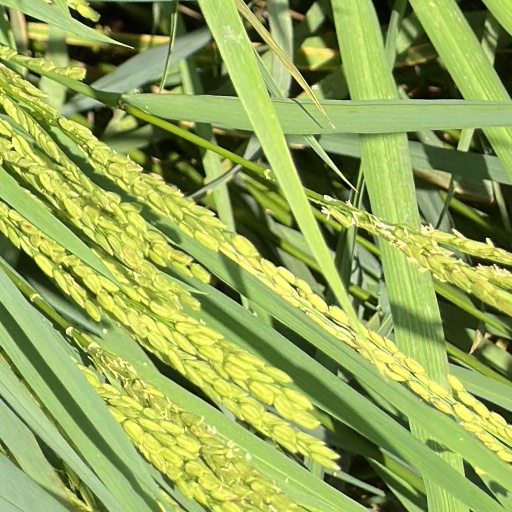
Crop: rice